Snow Patrol

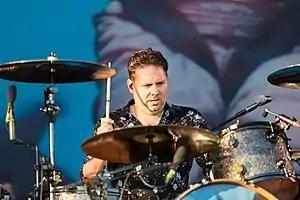
Jonny Quinn "(pictured in 2018)" joined as the band's drummer in 1997.

Snow Patrol joined independent label Jeepster in 1997. Jeepster had the same plan for Snow Patrol as the approach they had used with Belle & Sebastian, who became popular by word of mouth without heavy promotion. The band were happy to be associated with an indie label, because they felt it gave them greater independence. They were quoted as saying that Jeepster would not expect them to have a strict work ethic or to focus too much on promotional efforts.